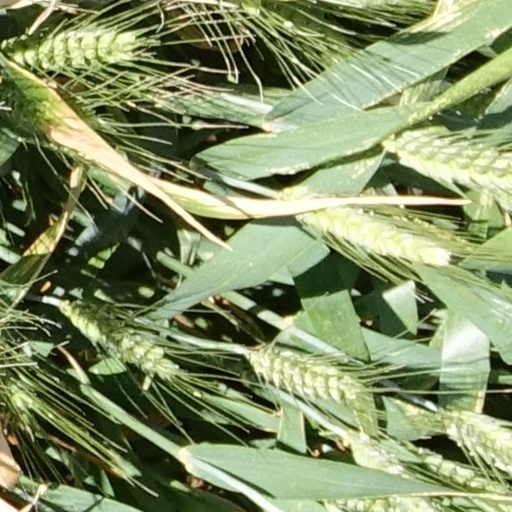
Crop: wheat